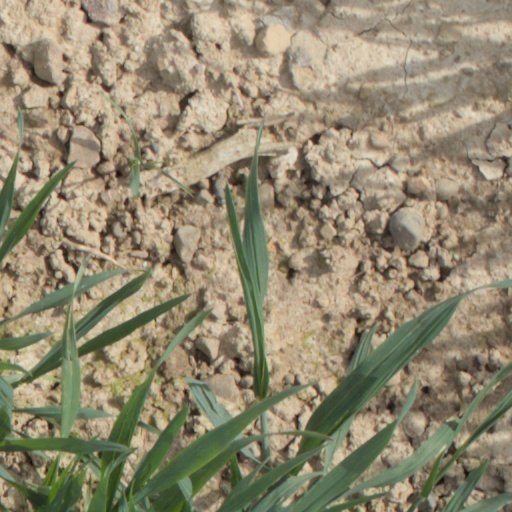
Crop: wheat